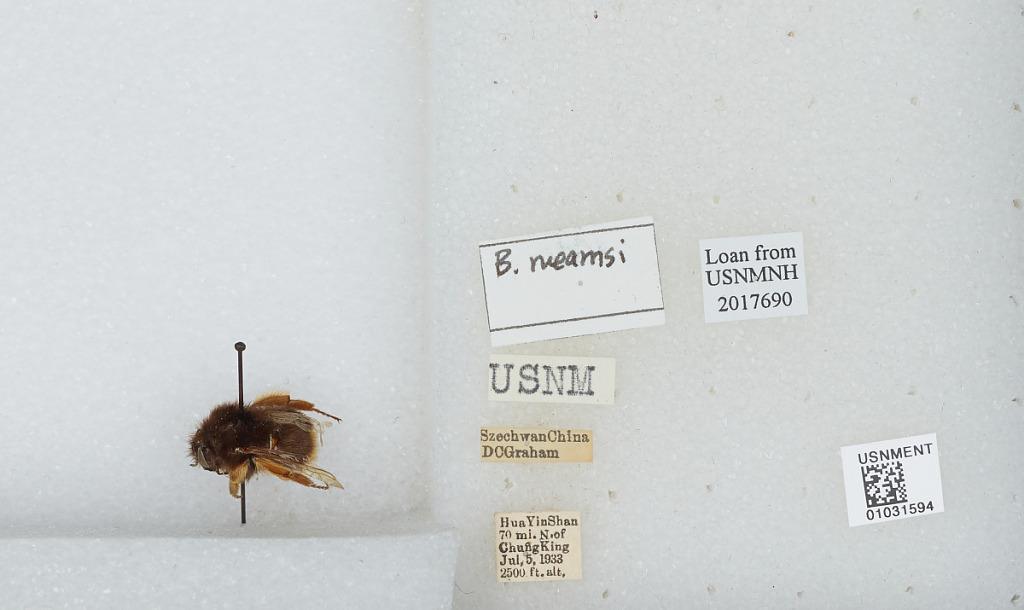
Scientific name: Bombus mearnsi Ashmead
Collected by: D. Graham
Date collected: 1933-7-5
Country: China
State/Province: Sichuan
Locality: Hua Yin Shan 70 miles North of Chung King